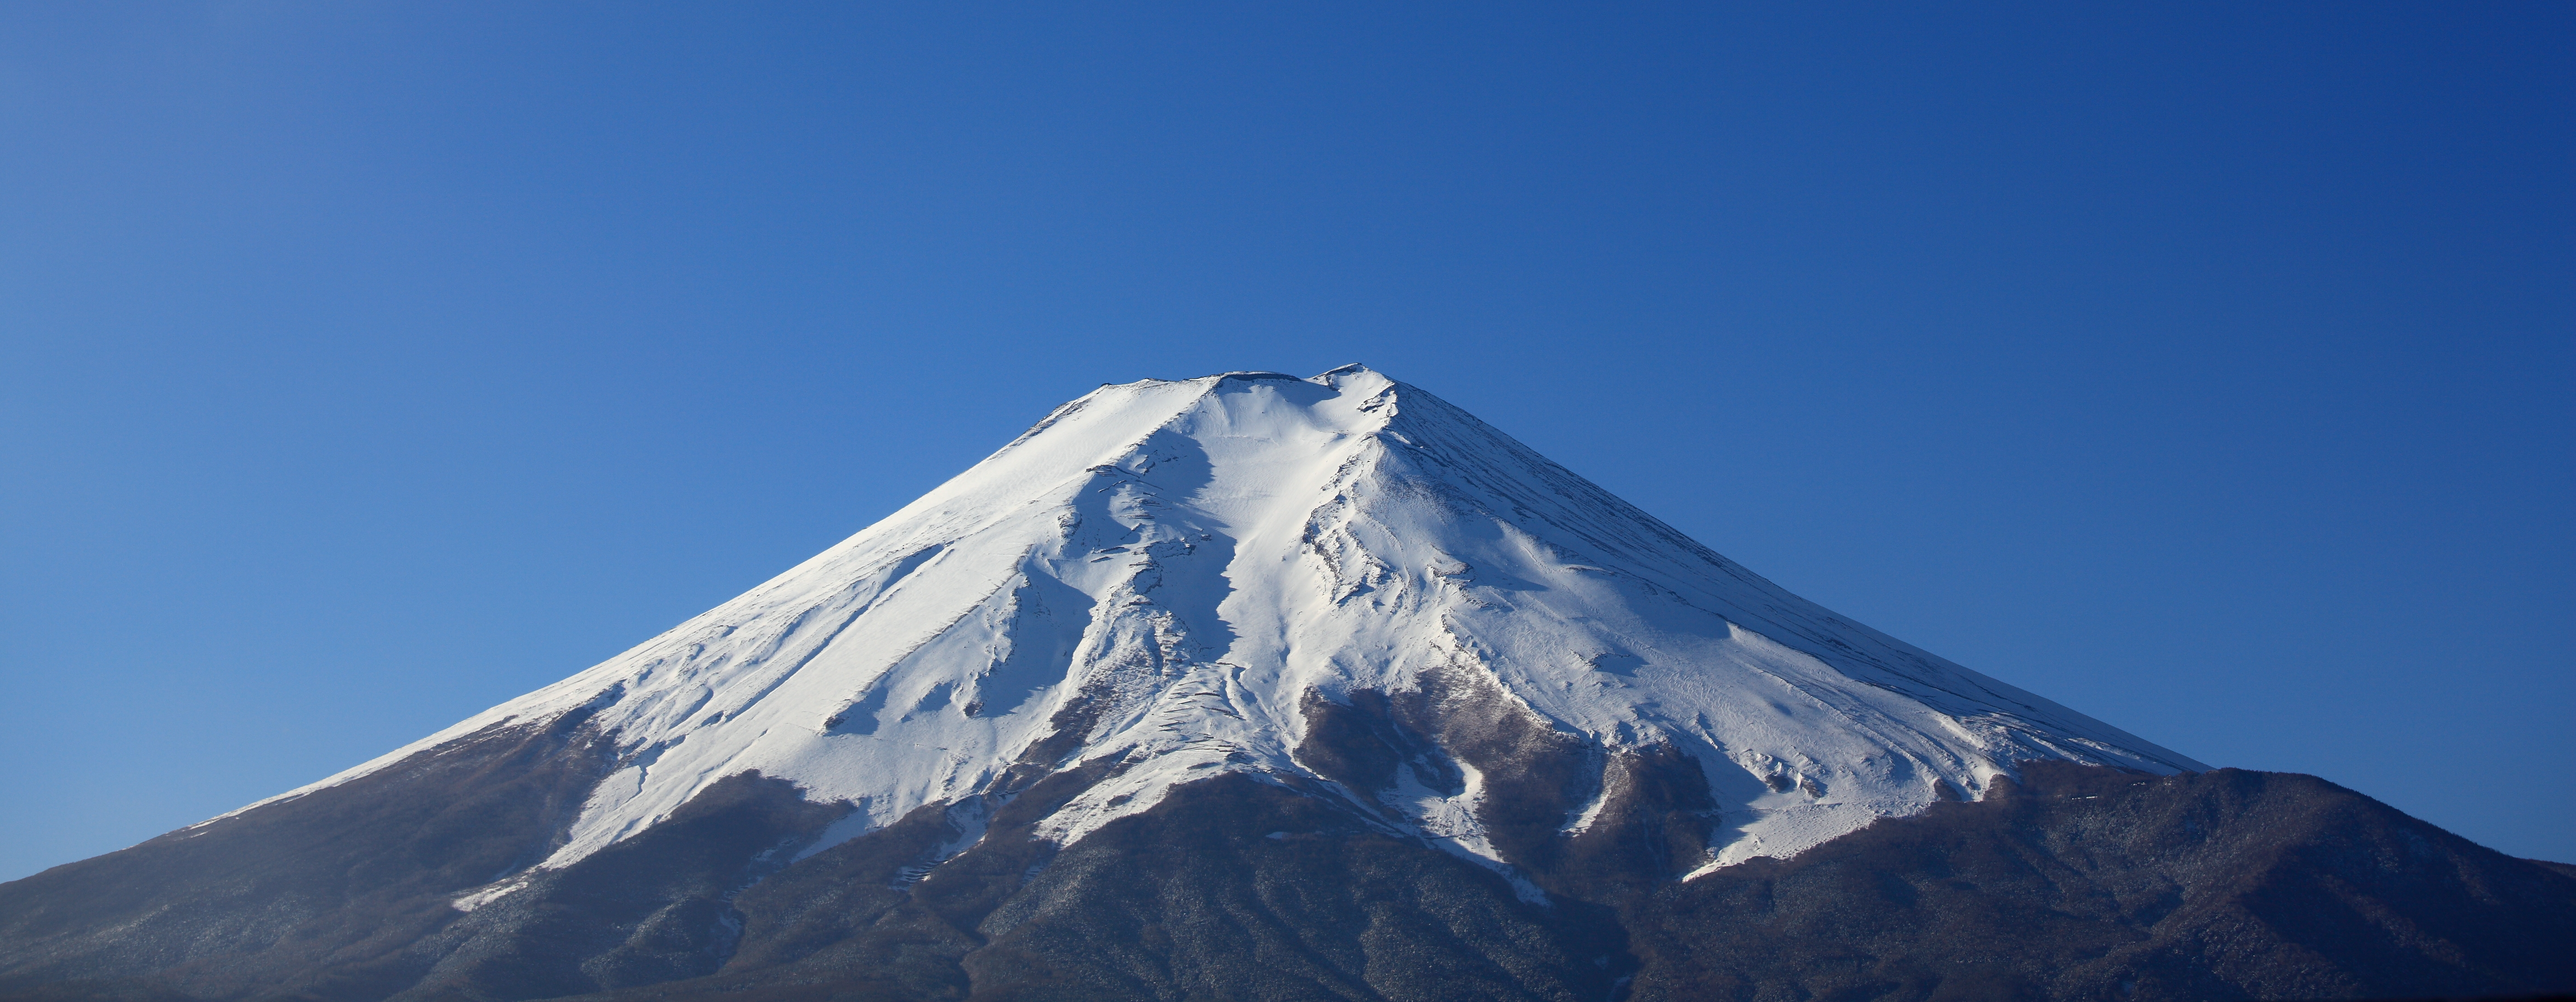
mountain, snow, mountain range, high, volcano, ridge, summit, plateau, 5d, hires, fuji, markii, hi, res, resolution, fujiyama, fujisan, landform, stratovolcano, geographical feature, mountainous landforms, volcanic landform, shield volcano